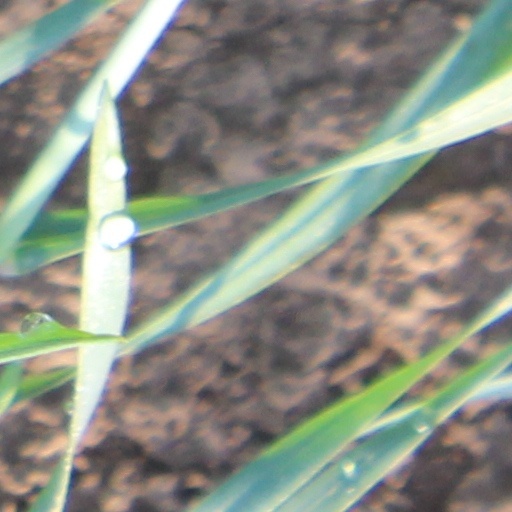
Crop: wheat